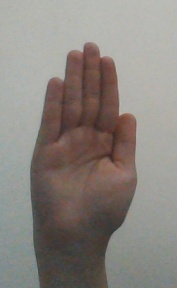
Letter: seen